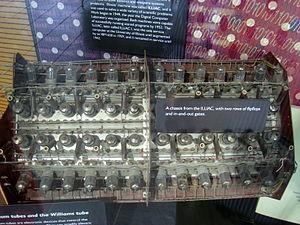
ILLIAC est une série de superordinateurs construits à différents endroits, dont l'Université de l'Illinois à Urbana-Champaign.
1951 en informatique - 1952 - 1953 en informatique